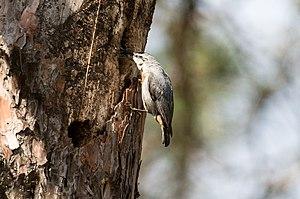
La Sittelle de Krüper est une espèce d'oiseaux de la famille des Sittidae. C'est une sittelle petite à moyenne, mesurant 12,5 cm de longueur. Les parties supérieures sont bleu-gris, avec la moitié avant de la calotte noire chez les adultes des deux sexes, mais dont la délimitation arrière est moins nettement marquée chez la femelle. L'espèce a un trait oculaire noir ou gris, et un sourcil blanc bien marqué. Les parties inférieures sont gris-bleu chez le mâle, et gris chamoisé chez la femelle, avec une grande tache pectorale rousse en forme de croissant. Cette sittelle se nourrit d'insectes à la belle saison et de graines, notamment de pins, en automne et en hiver. La reproduction prend place entre mars et mai, et le nid est généralement placé dans le trou d'un arbre. La ponte compte cinq à sept œufs, couvés par la femelle nourrie par le mâle. Les deux parents participent au nourrissage des jeunes.